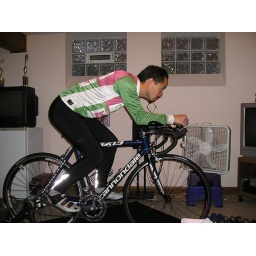
Presque Isle Set-up on road bike in 2007